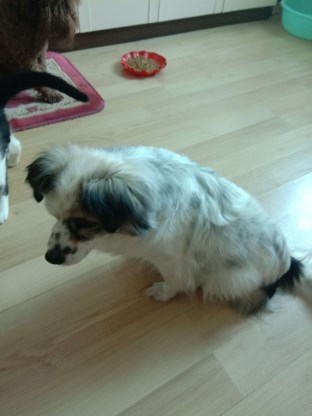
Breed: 2594-n000109-Border_collie